Monteceneri

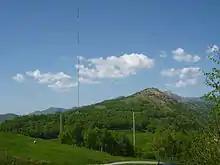
Radio tower on Monte Ceneri

The Ruderi Del Castello Di S. Sofia and Stazione Radio Monte Ceneri are listed as Swiss heritage site of national significance. The entire village of Osignano is designated as part of the Inventory of Swiss Heritage Sites.